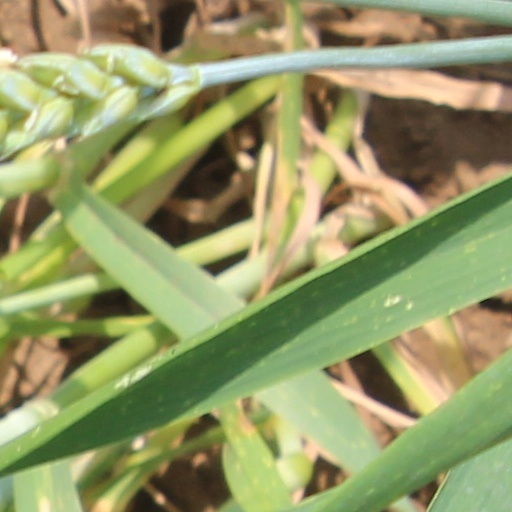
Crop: wheat